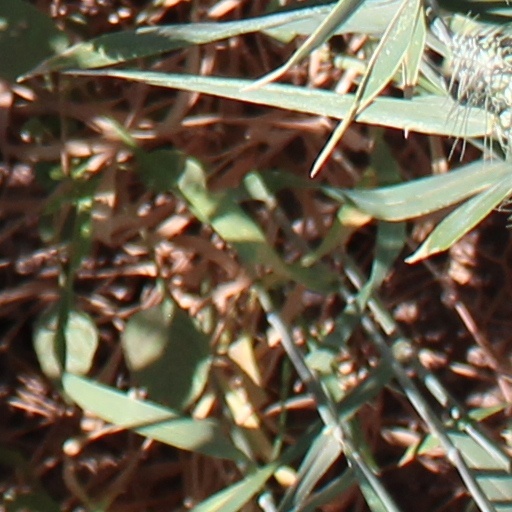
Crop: wheat